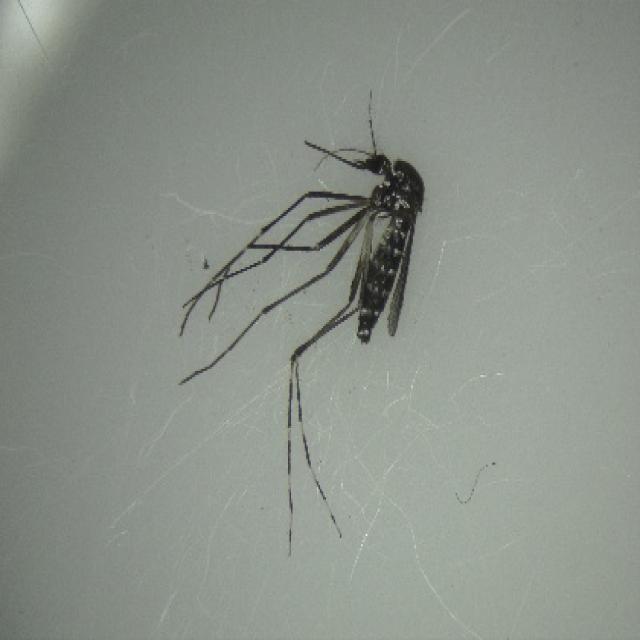
Species: aedes_albopictus